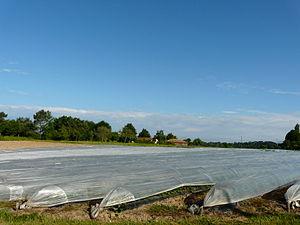
Fraisiculture à Pissot, Creyssensac-et-Pissot, Dordogne, France.
Creyssensac-et-Pissot est une commune française située dans le département de la Dordogne en région Nouvelle-Aquitaine.